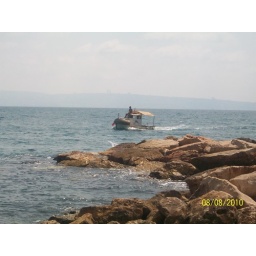
eating dinner by the ocean just happened to see this boat